Boring Billion

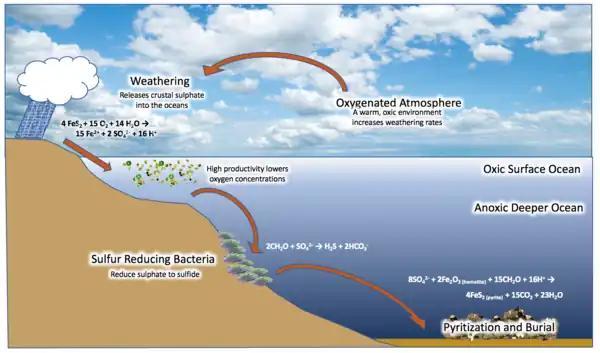
Diagram of how euxinic conditions form

In 1998, geologist Donald Canfield proposed what is now known as the Canfield ocean hypothesis. Canfield claimed that increasing levels of oxygen in the atmosphere at the Great Oxygenation Event would have reacted with and oxidized continental iron pyrite (FeS) deposits, with sulfate (SO) as a byproduct, which was transported into the sea. Sulfate-reducing microorganisms converted this to hydrogen sulfide (HS), dividing the ocean into a somewhat oxic surface layer, and a sulfidic layer beneath, with anoxygenic bacteria living at the border, metabolizing the HS and creating sulfur as a waste product. This created widespread euxinic conditions in middle-waters, an anoxic state with a high sulfur concentration, which was maintained by the bacteria. Many deposits from the Boring Billion contain mercury isotopic ratios characteristic of photic zone euxinia. More systematic geochemical study of the Mid-Proterozoic indicates that the oceans were largely ferruginous with a thin surface layer of weakly oxygenated waters, and euxinia may have occurred over relatively small areas, perhaps less than 7% of the seafloor. The very low concentrations of molybdenum in the Mesoproterozoic could sufficiently be explained even with such a relatively low percentage of the seafloor being euxinic. Euxinia expanded and contracted, sometimes reaching the photic zone and at other times being relegated to deeper waters. Evidence from the McArthur Basin of northern Australia reveals that intracontinental settings in particular were low in sulphide intermittently.